StartupBus

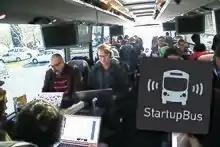
Inside of the StartupBus

StartupBus started off as a joke by Elias Bizannes and Bart Jellema on 1 July 2009 to start a hackathon on bus trip from San Francisco to Austin for the SXSW Conference. Eventually, the first bus launched on 1 February 2010, which consisted of 25 strangers on the way to Austin for the SXSW Conference, during which a total of 6 startups were conceived from the time in the bus. Soon after, starting from February 2011, StartupBus was officially an annual technological startup competition.